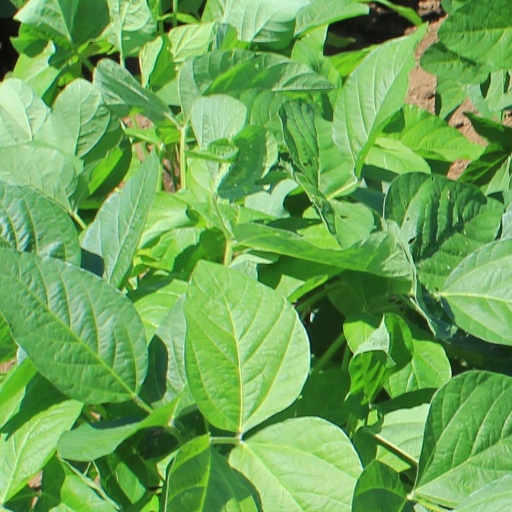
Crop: soybean